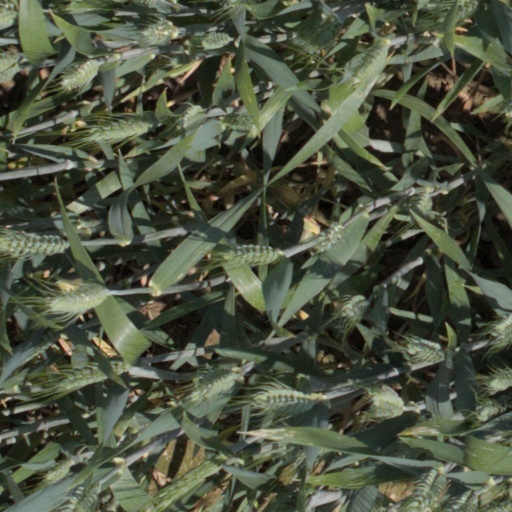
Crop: wheat